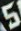
Number: 5